Kushanshah

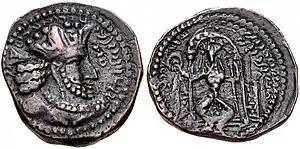
Kushano-Sasanian ruler Ardashir I Kushanshah, circa 230-250 CE. Merv mint.

Kushanshah (Bactrian: KΟÞANΟ ÞAΟ, "Koshano Shao", Pahlavi: Kwšan MLK "Kushan Malik") was the title of the rulers of the Kushano-Sasanian Kingdom, the parts of the former Kushan Empire in the areas of Sogdiana, Bactria and Gandhara, named Kushanshahr and held by the Sasanian Empire, during the 3rd and 4th centuries CE. They are collectively known as Kushano-Sasanians, or Indo-Sasanians.